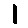
Label: 1